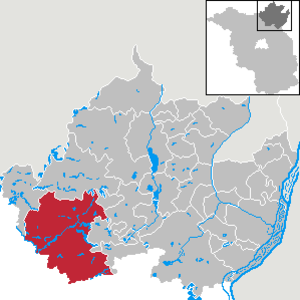
Templin
Kort
Templin er en lille by i Brandenburg i Tyskland, med en befolkning på 17.127.